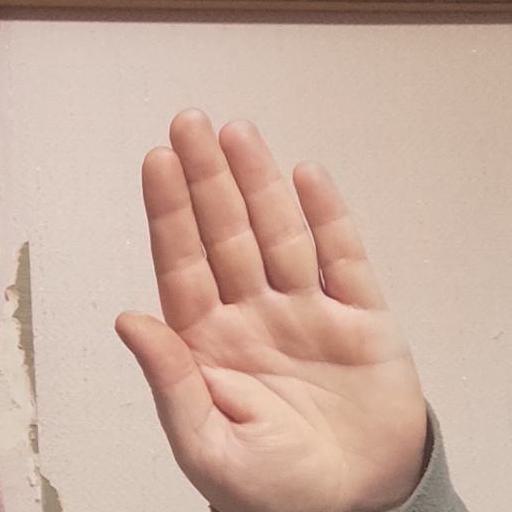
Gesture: stop